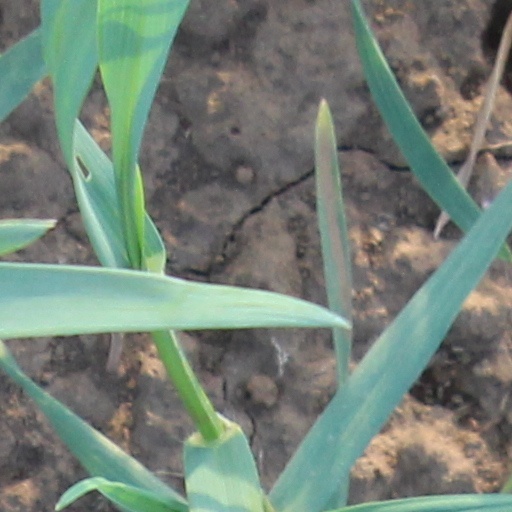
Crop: wheat